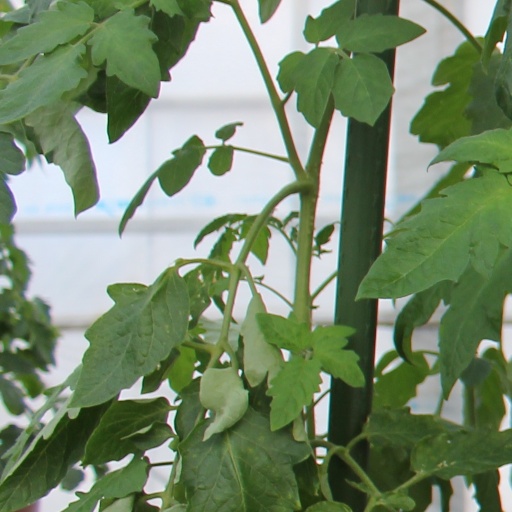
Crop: tomato